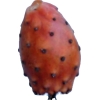
Label: cactus_fruit_red